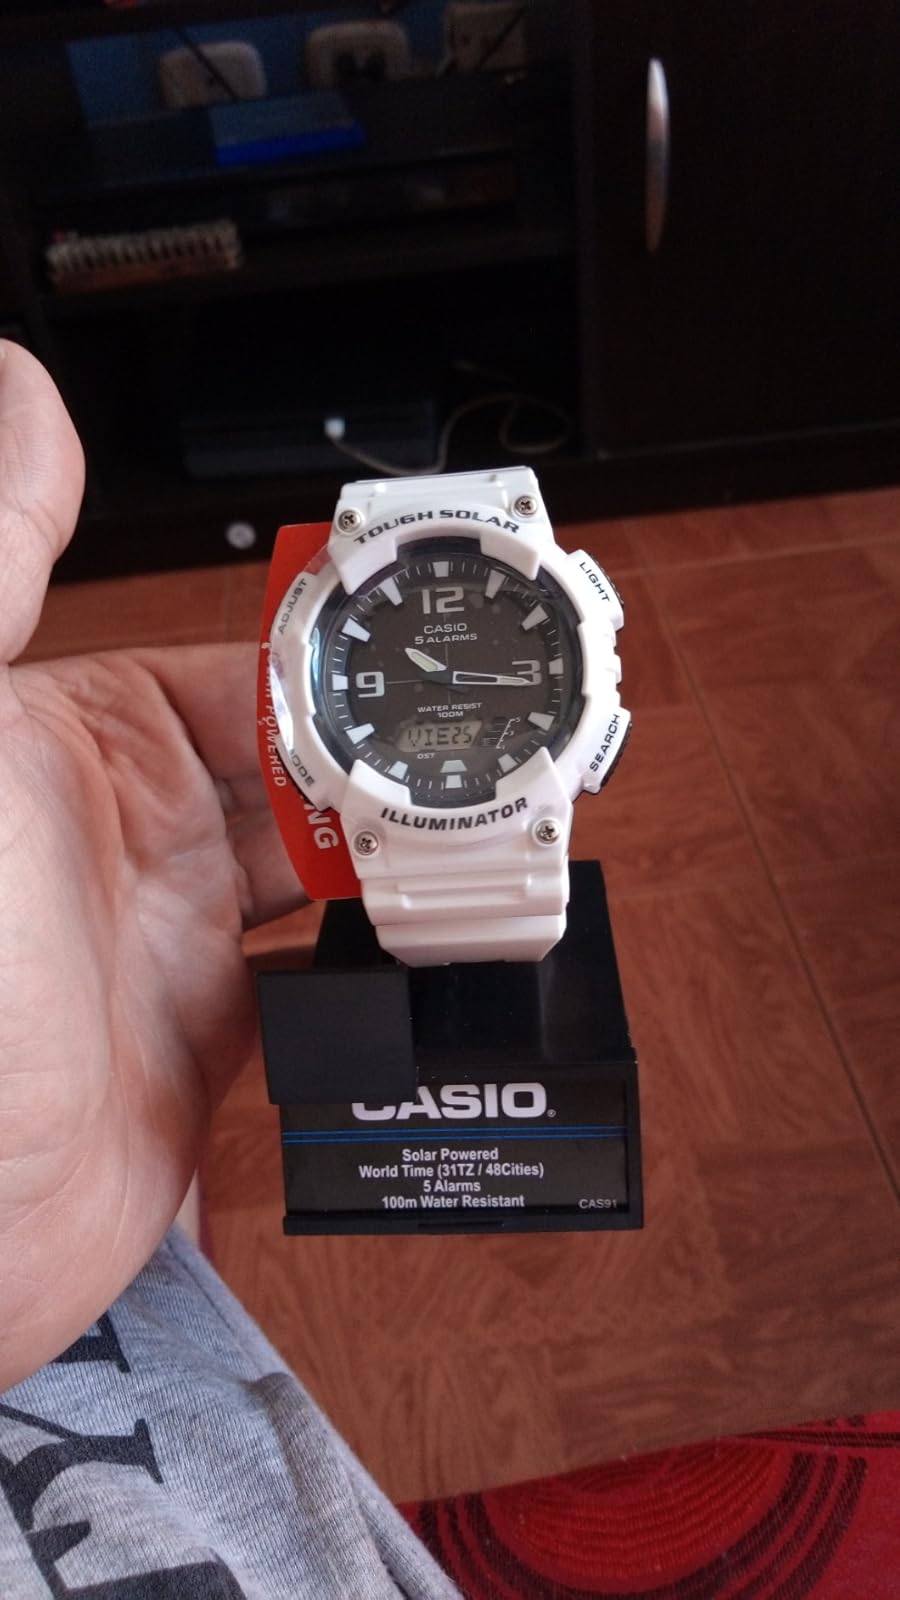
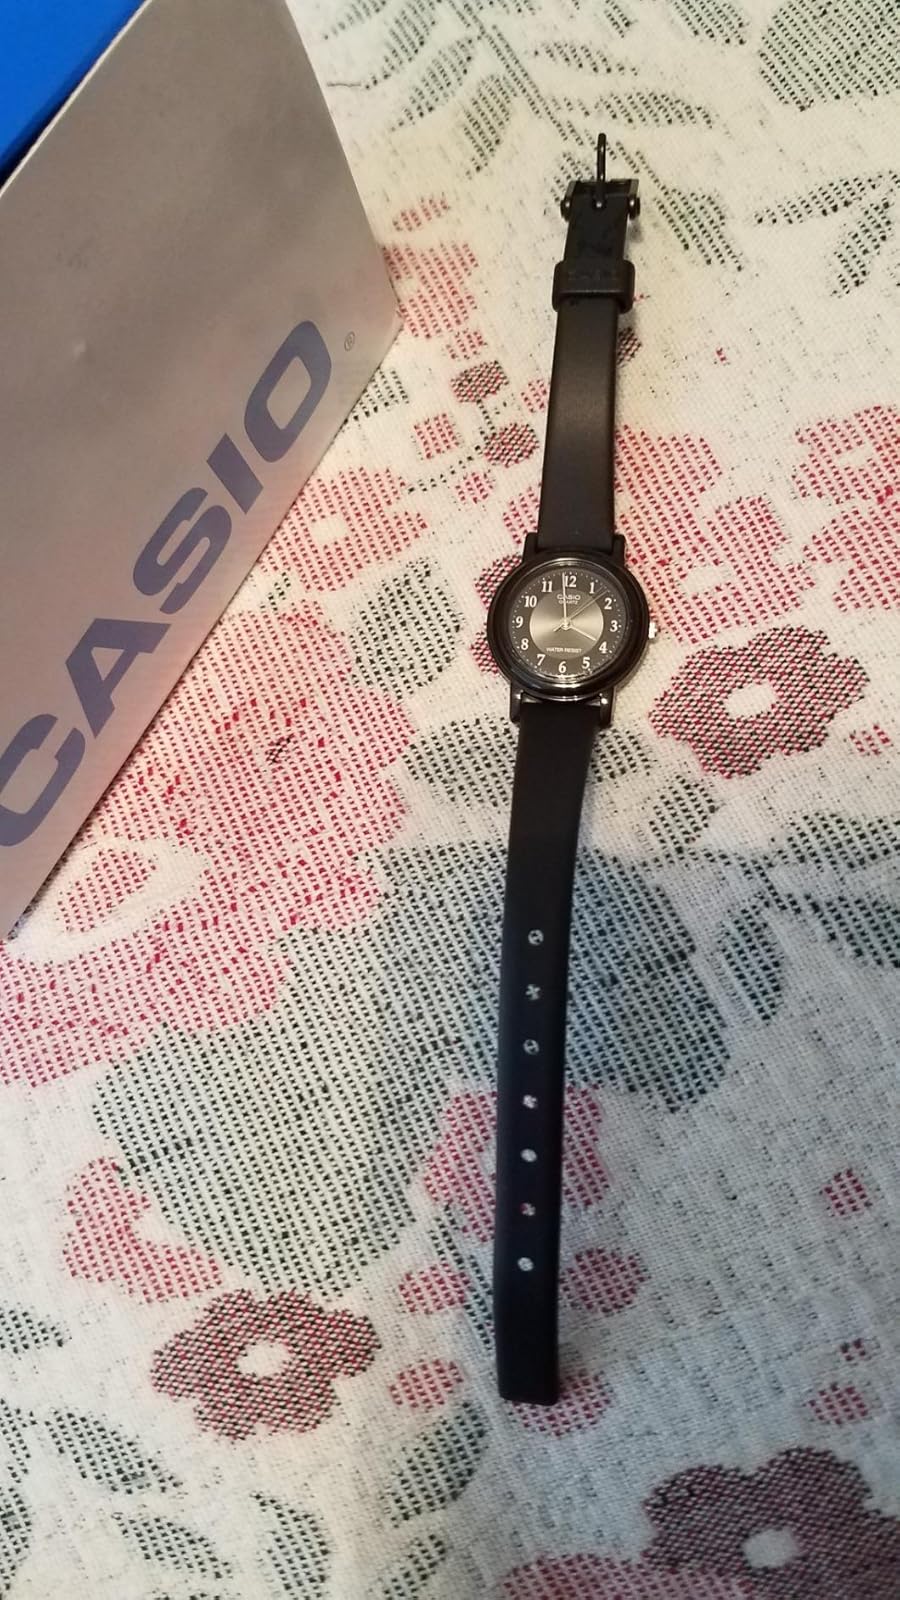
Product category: accessories_watch
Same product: no